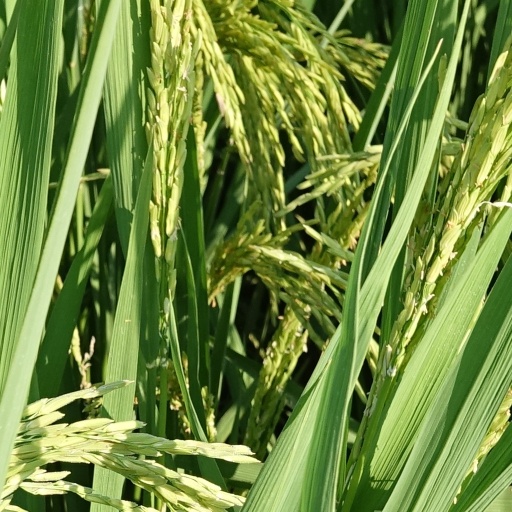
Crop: rice